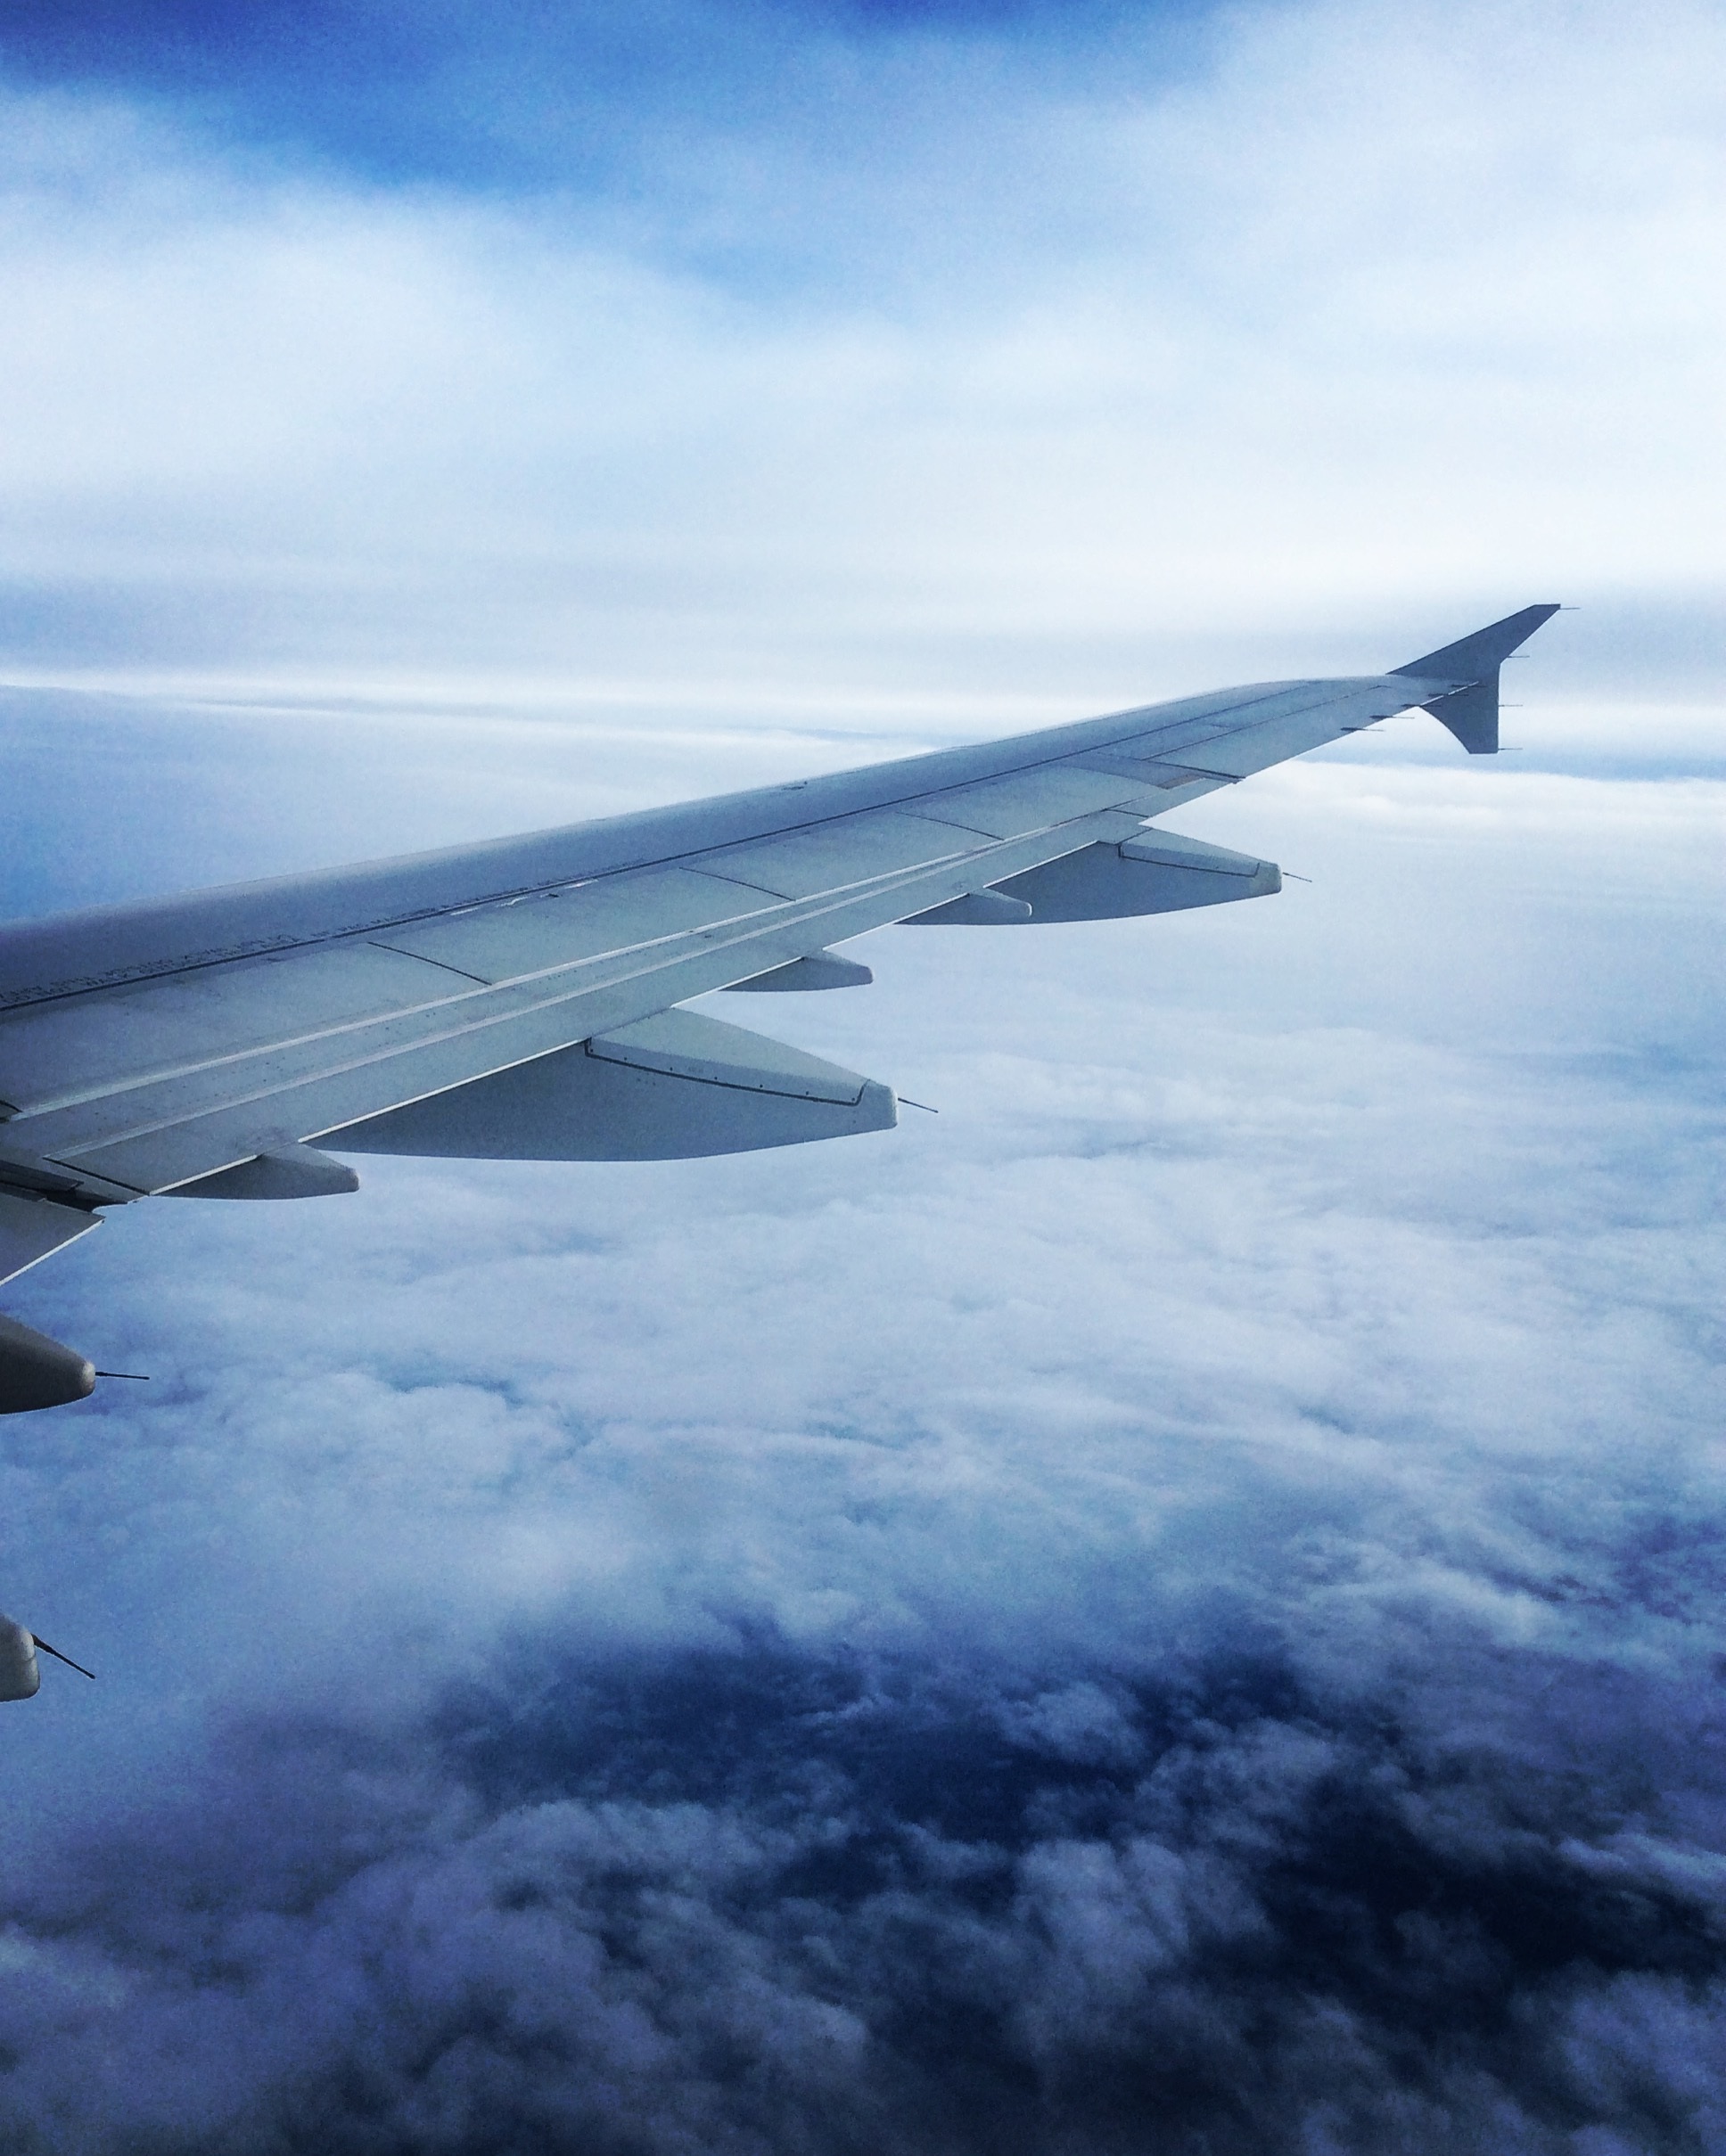
sky, blue, cloud, atmosphere, horizon, airplane, ocean, atmosphere of earth, sea, arctic, vehicle, ice, arctic ocean, reflection, aircraft, flight, wing, snow